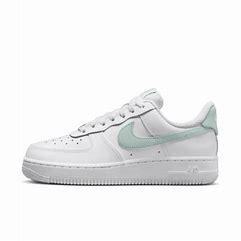
Brand: Nike
Model: Force 1 Easyon